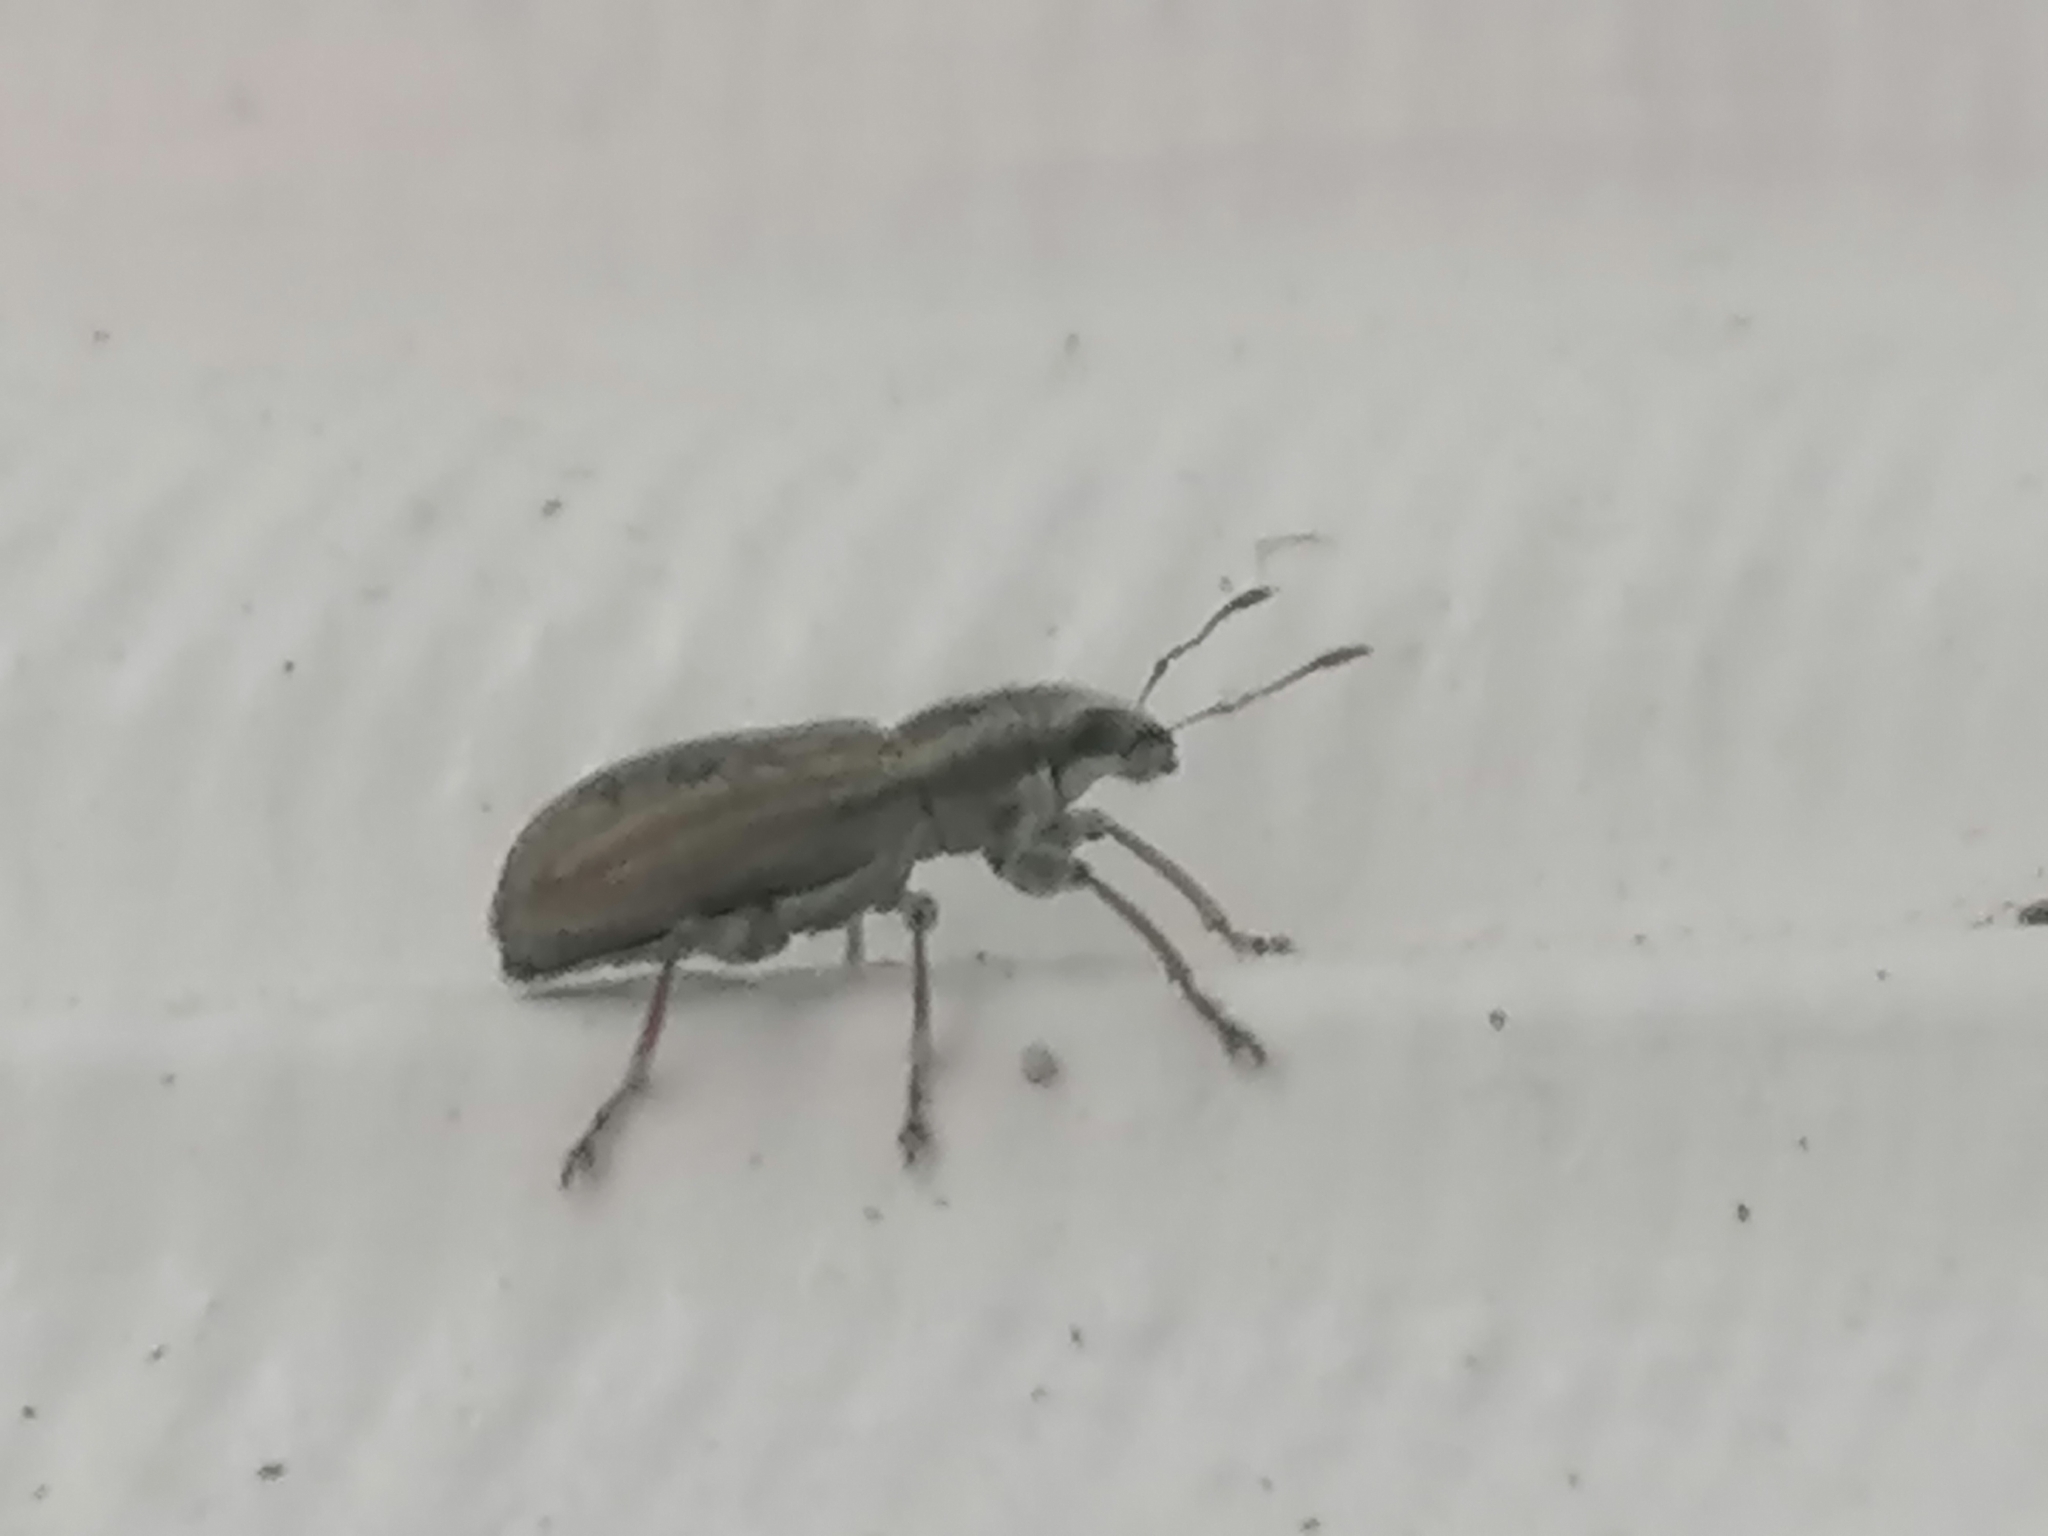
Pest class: pea_leaf_weevil